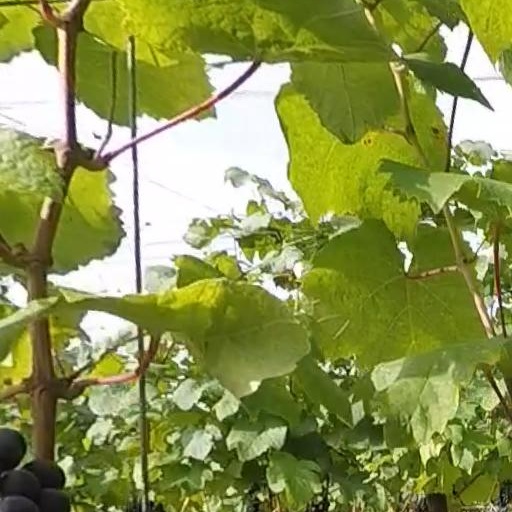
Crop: grape